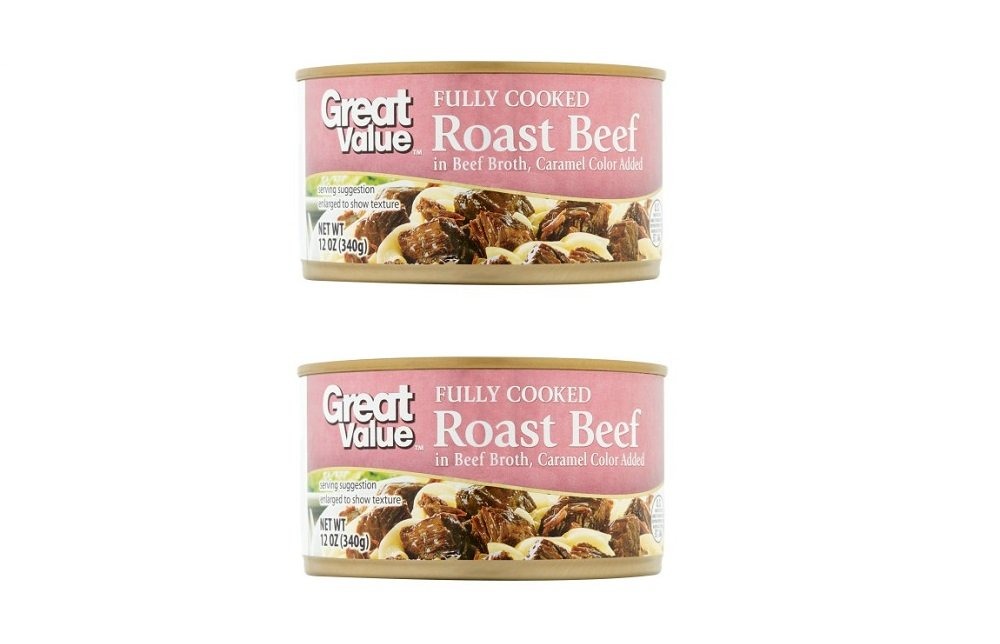
Item Name: Great Value Roast Beef in Beef Broth, 12 oz (Pack of 2)
Value: 2.0
Unit: Ounce

Price: 3.94